Portuguese House of Burgundy

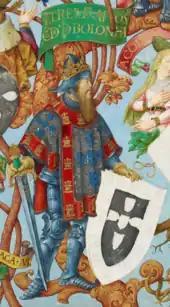
Afonso III, King of Portugal and Count of Boulogne.

The kings that succeeded Afonso I continued the Reconquista of the Iberian Peninsula against the Moors. Afonso III conquered the Algarve and adopted the title of "King of Portugal and the Algarve".